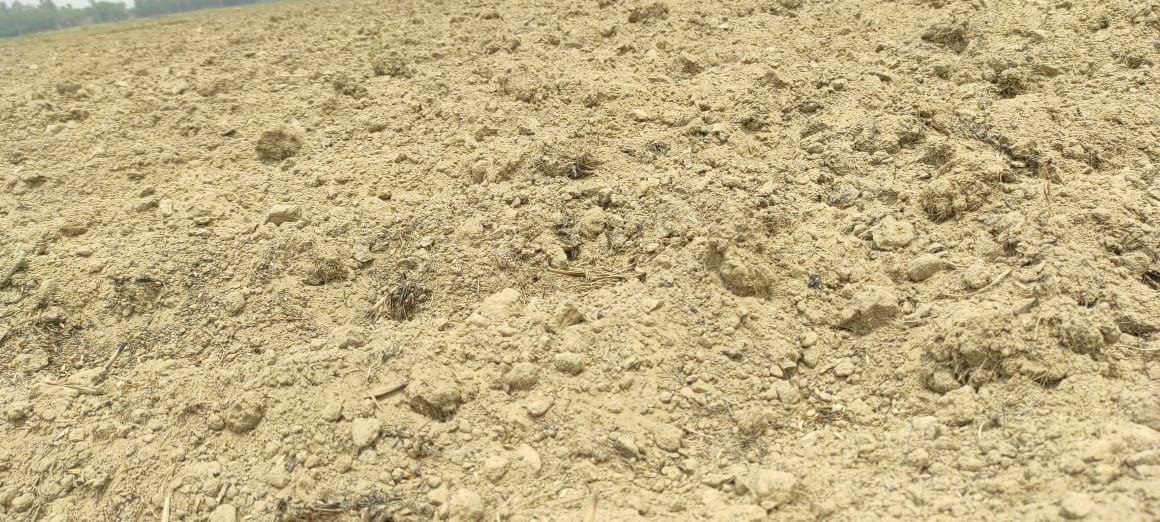
Soil type: Alluvial soil